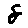
Label: 8